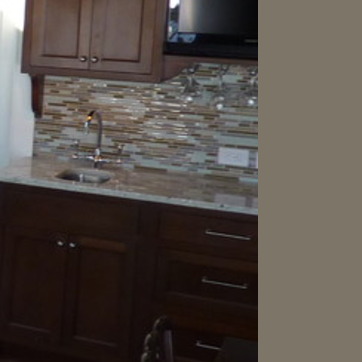
Material: polishedstone